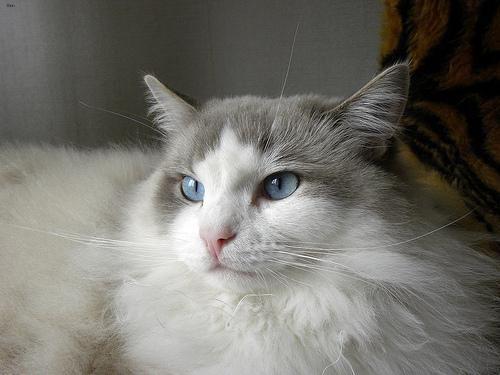
Ragdoll